Question: Please indicate a possible affordance area of baseball bat that can be used for hitting
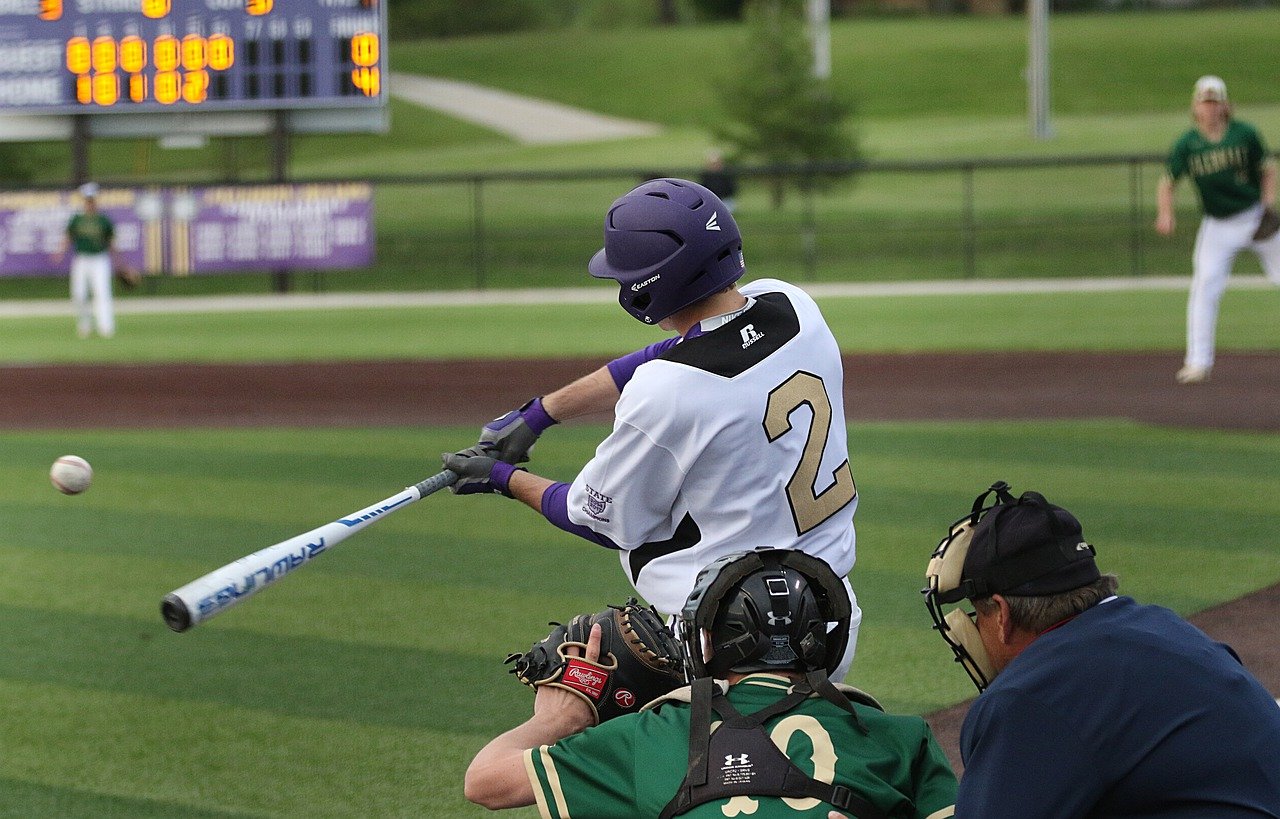
Answer: [162.633, 511.2, 362.633, 623.458]